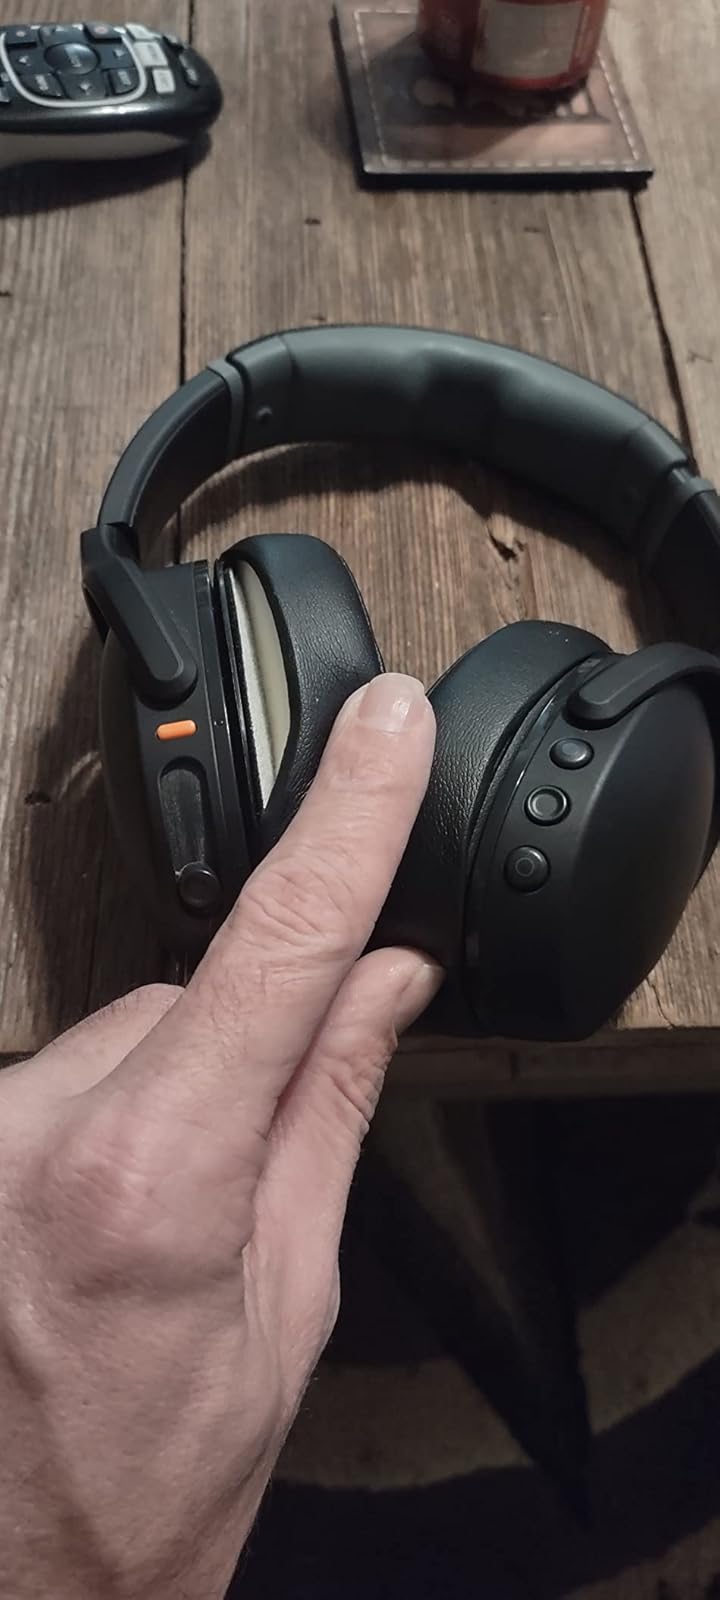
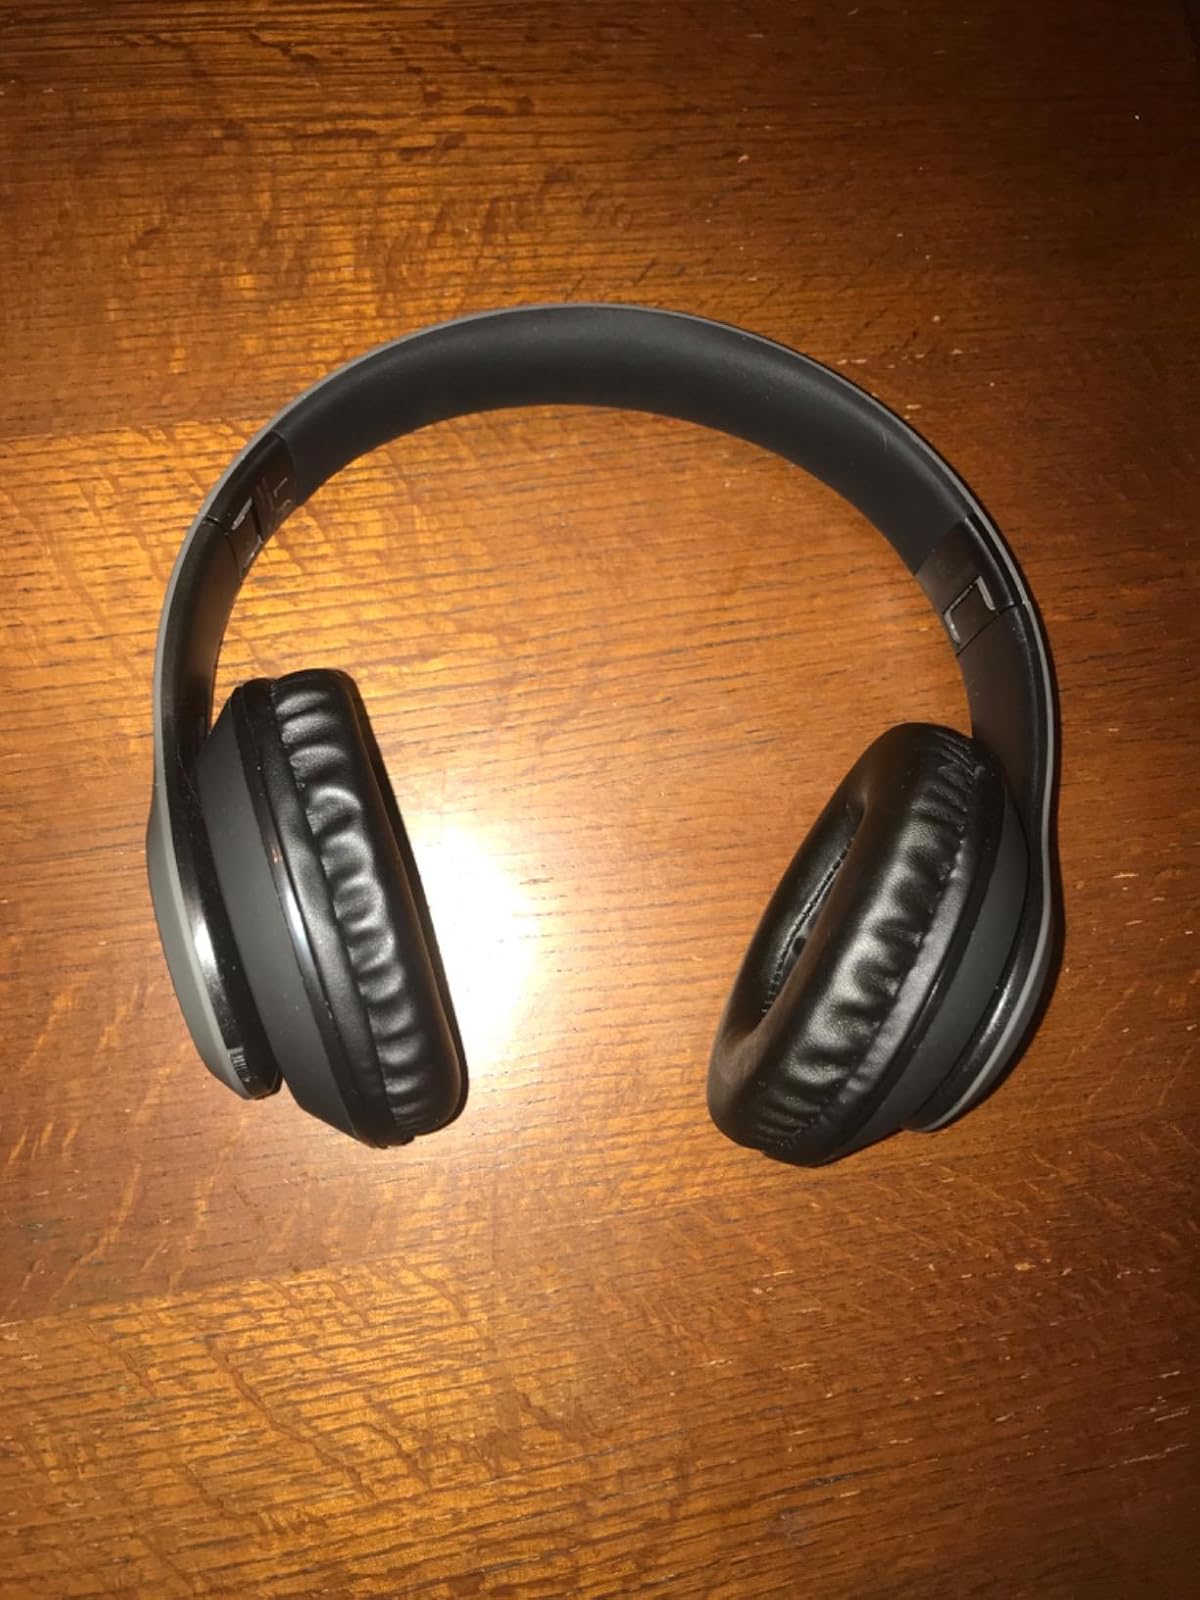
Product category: headphones
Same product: no